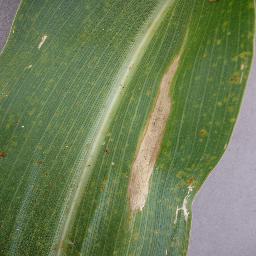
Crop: corn
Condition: (maize)_northern_blight